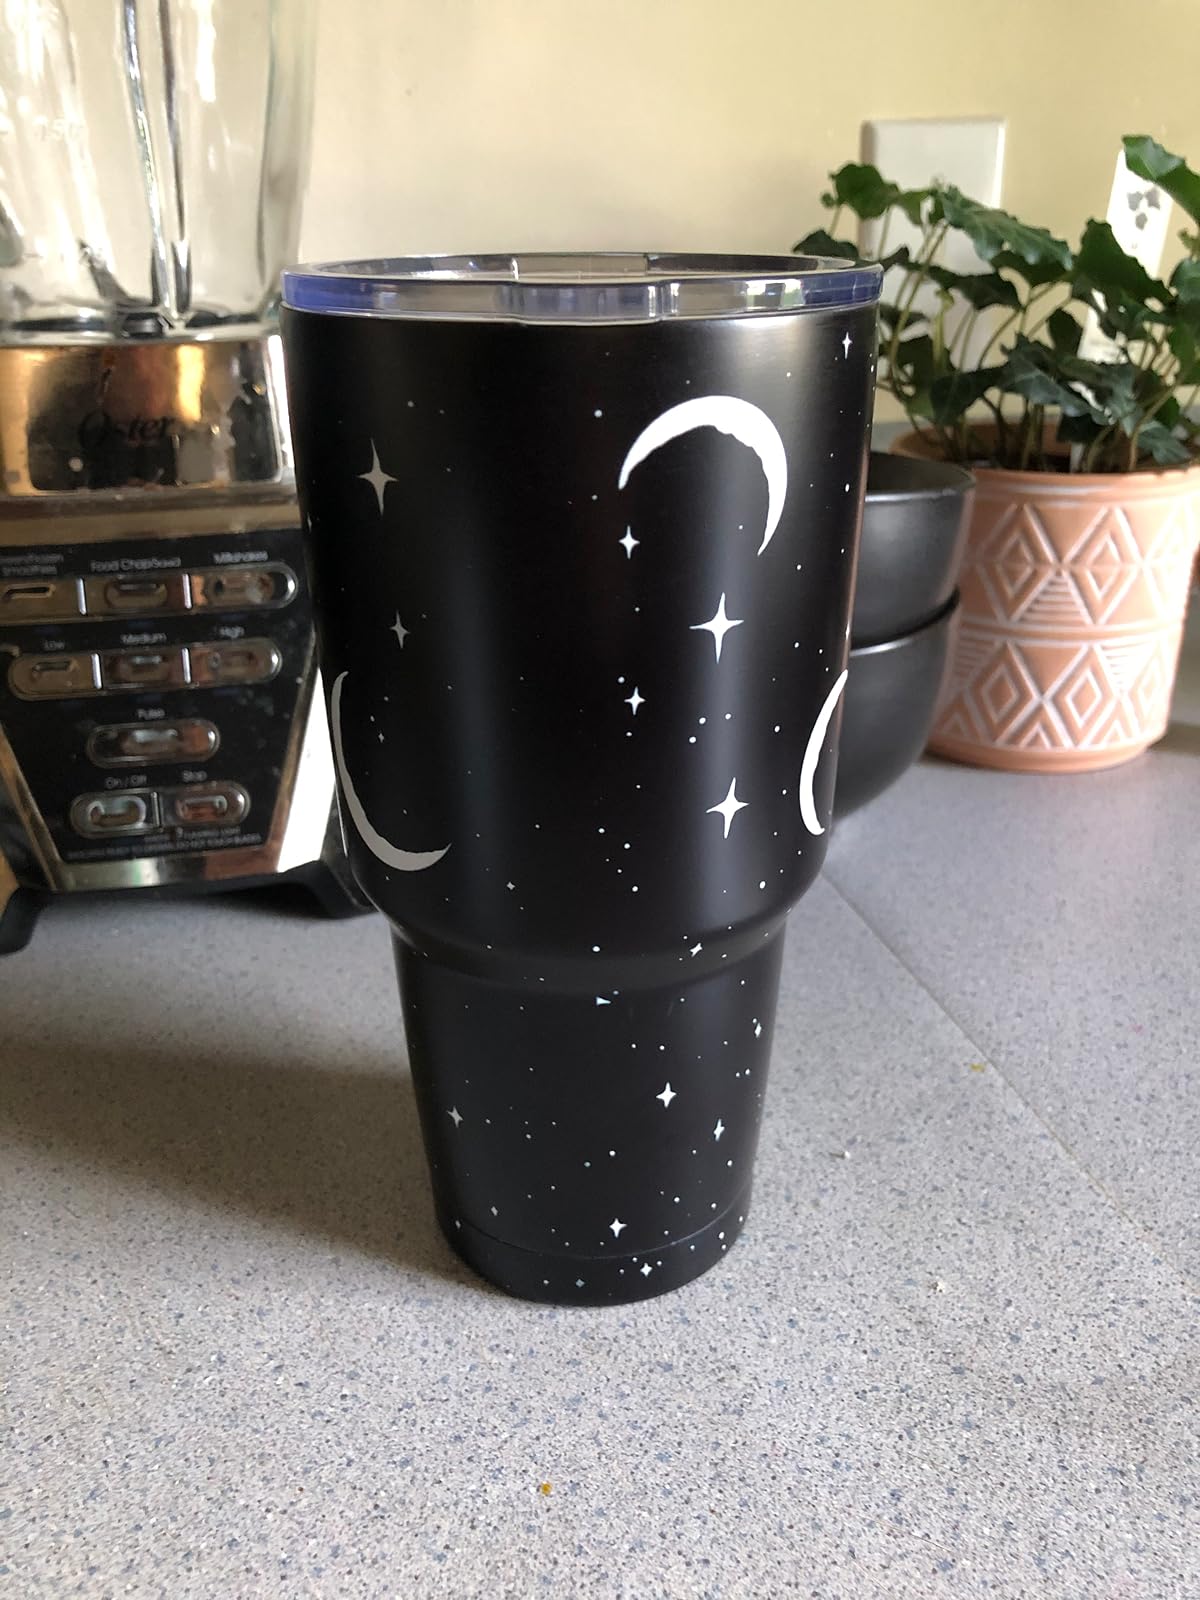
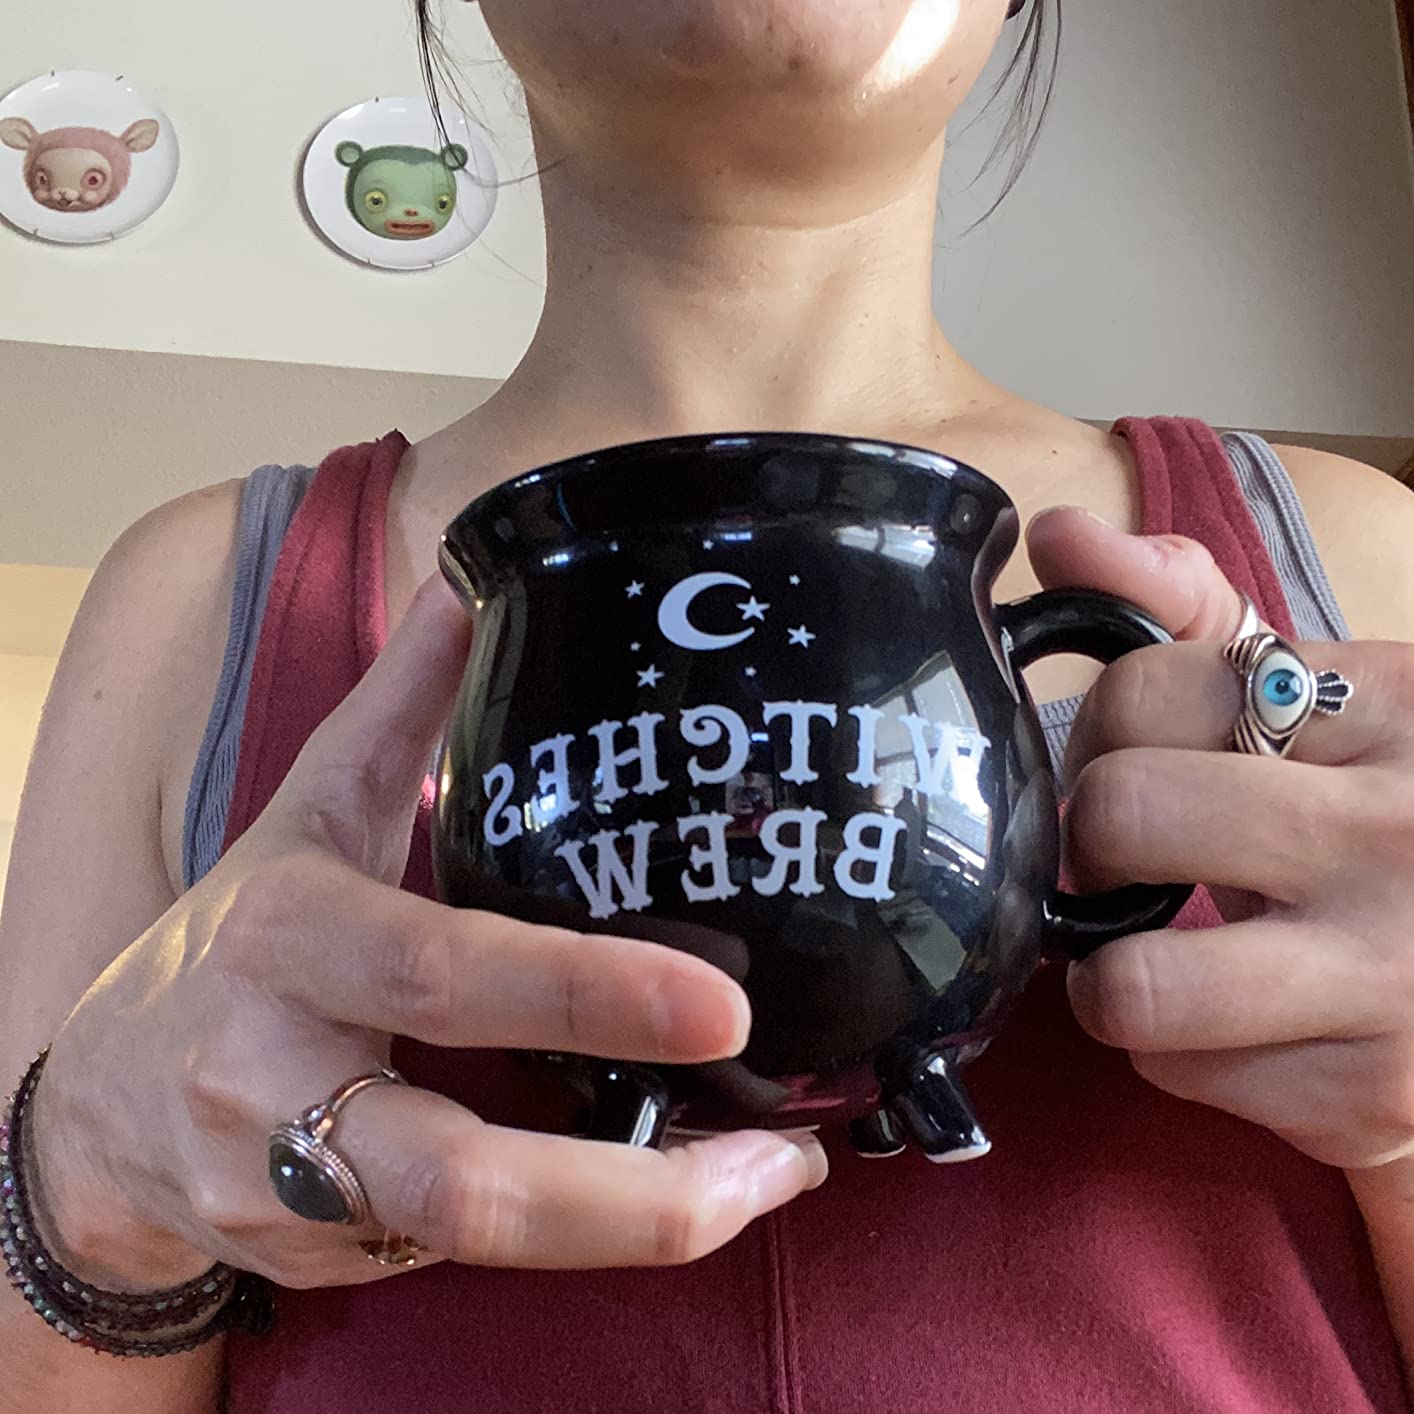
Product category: items_mug
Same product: no